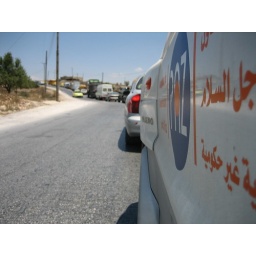
Long day of field visit, long car lanes in the military checkpoints...